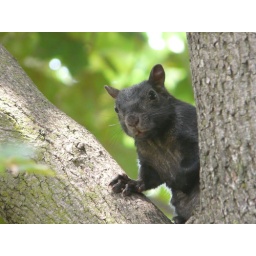
The squirrels like to sit in this Maple tree outside our bedroom window.